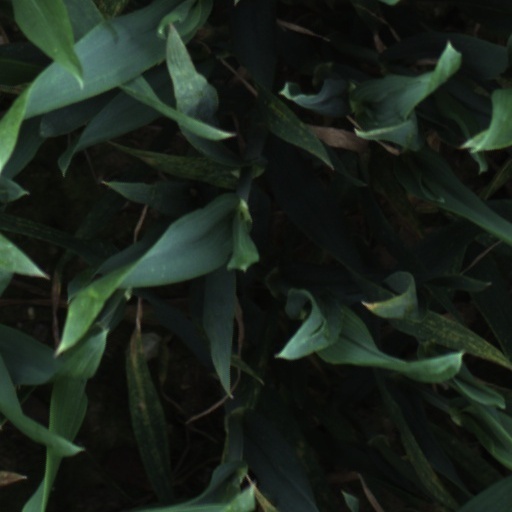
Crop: wheat